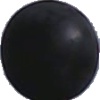
Label: Grape Blue 1